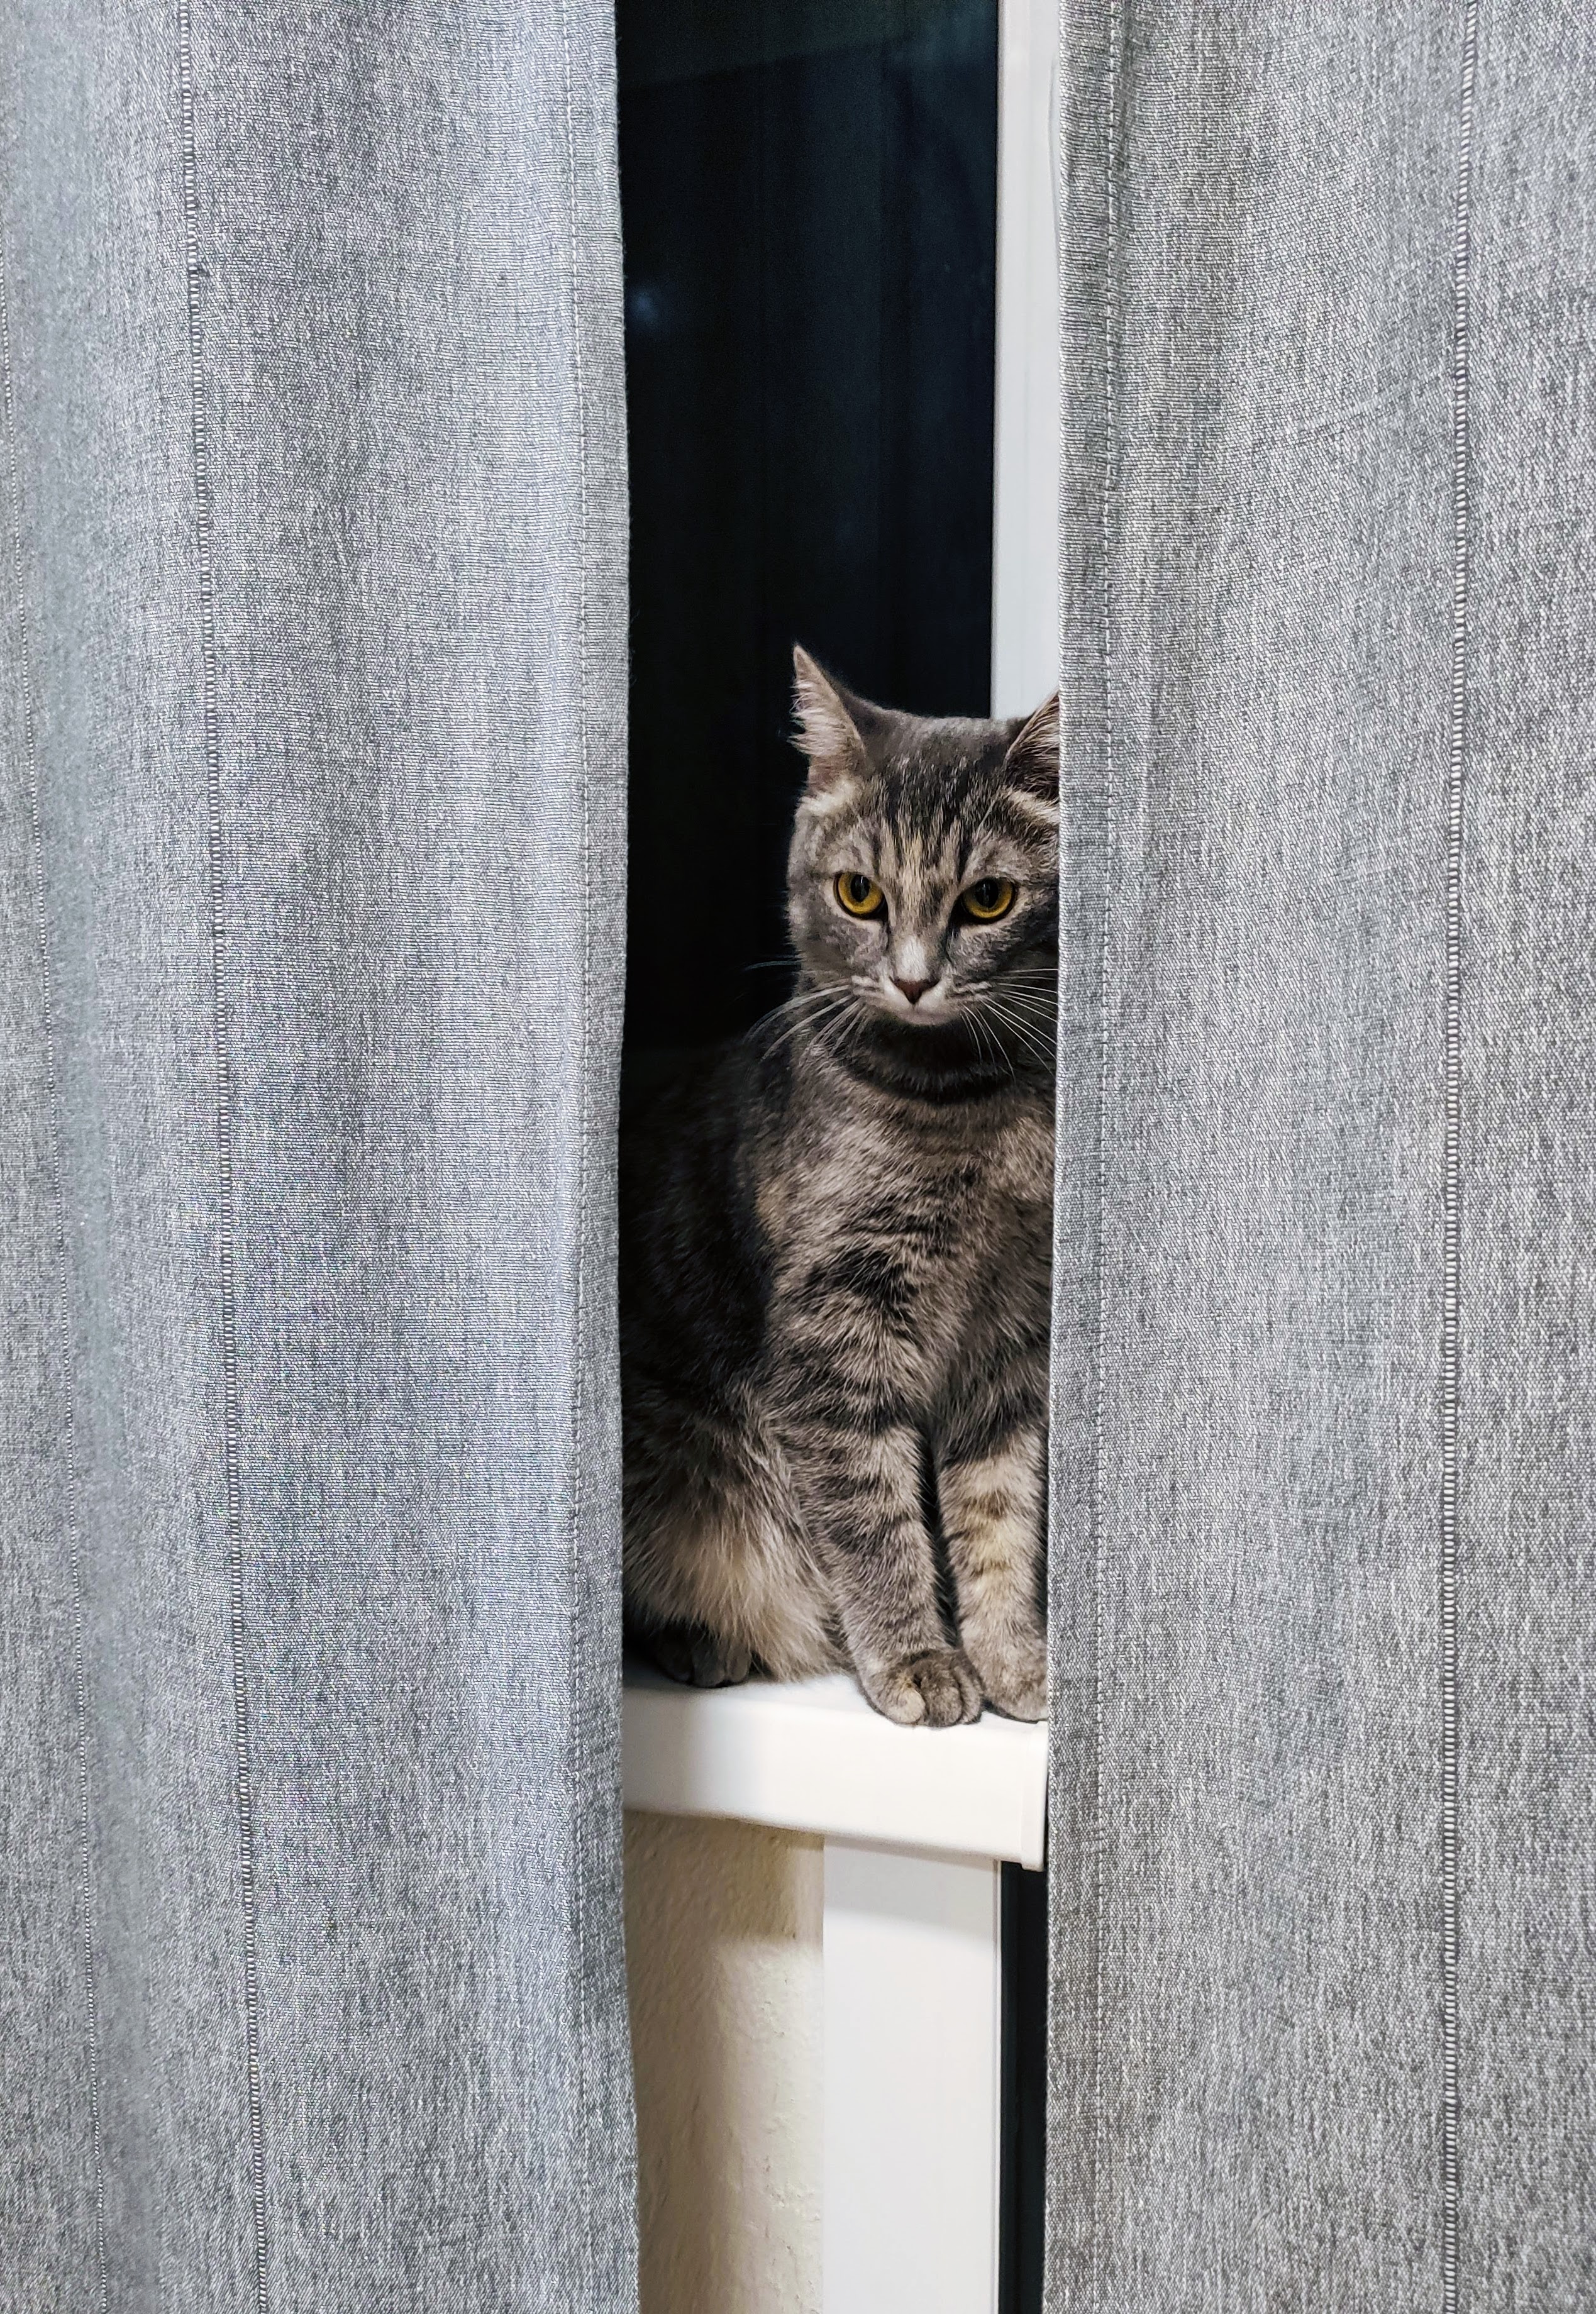
cat, home, grey, pet, animal, small to medium sized cats, felidae, whiskers, tabby cat, domestic short haired cat, european shorthair, window, carnivore, british shorthair, asian, kitten, fur, wood, curtain, interior design, dragon li, american shorthair, polydactyl cat